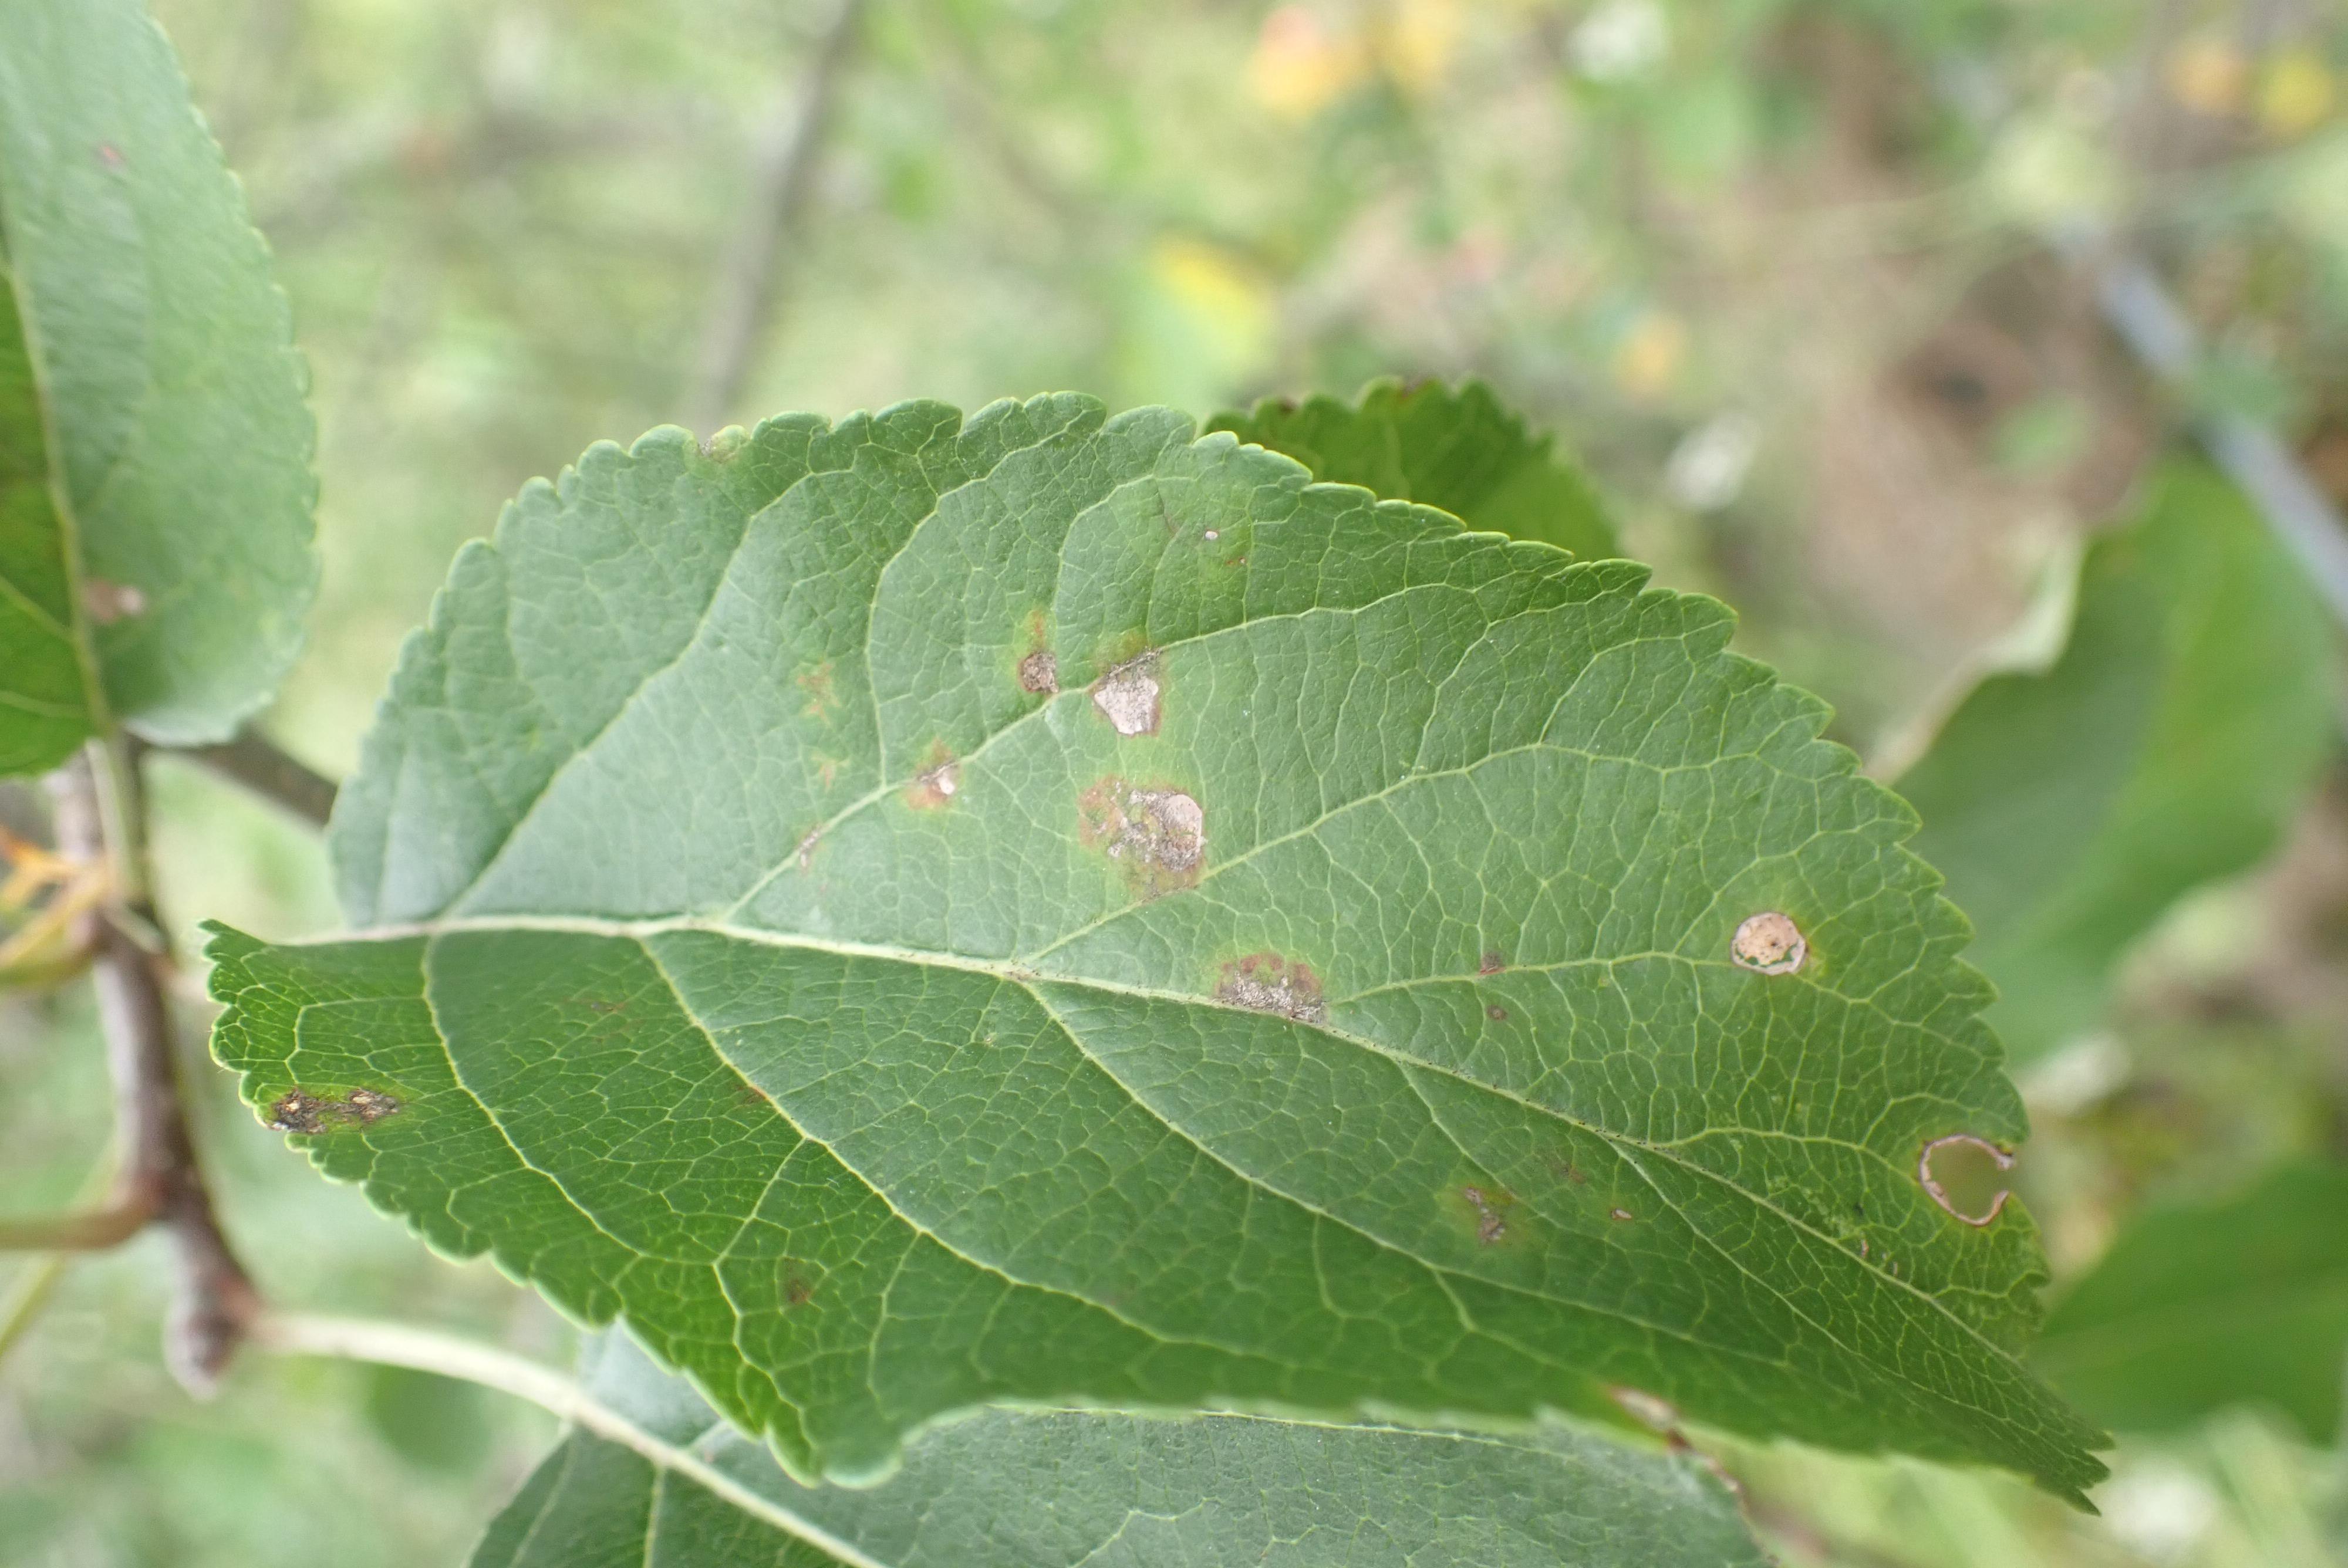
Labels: complex